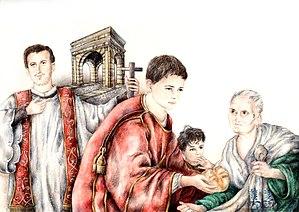
Césaire de Terracina ou Cézaire, est un diacre et martyr de l’Église. Sa fête est célébrée le 1ᵉʳ novembre et le 27 août. L'église San Cesareo de Appia à Rome et la Cathédrale de Terracina lui sont dédiées.